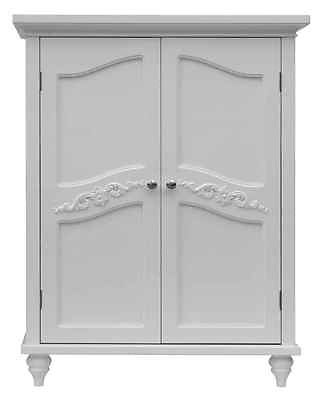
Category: cabinet